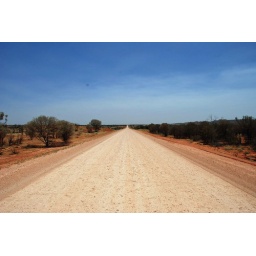
on the road near ewaninga rock carvings